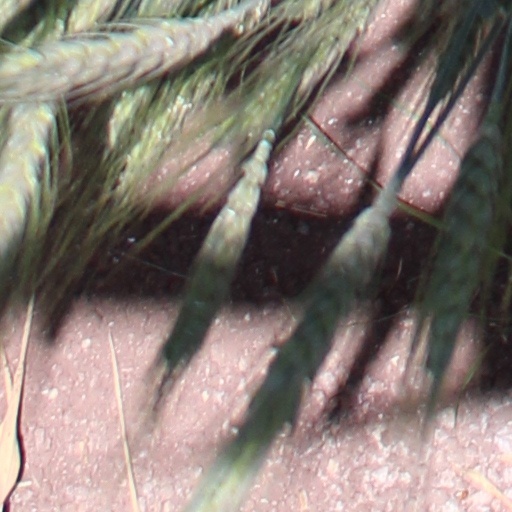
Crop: wheat